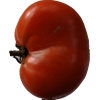
Label: tomato